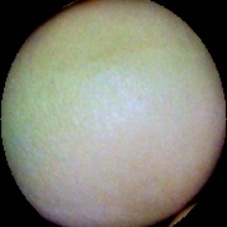
Label: Immature